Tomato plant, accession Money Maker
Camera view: tilt-top (135 deg); turntable rotation: 210 degrees
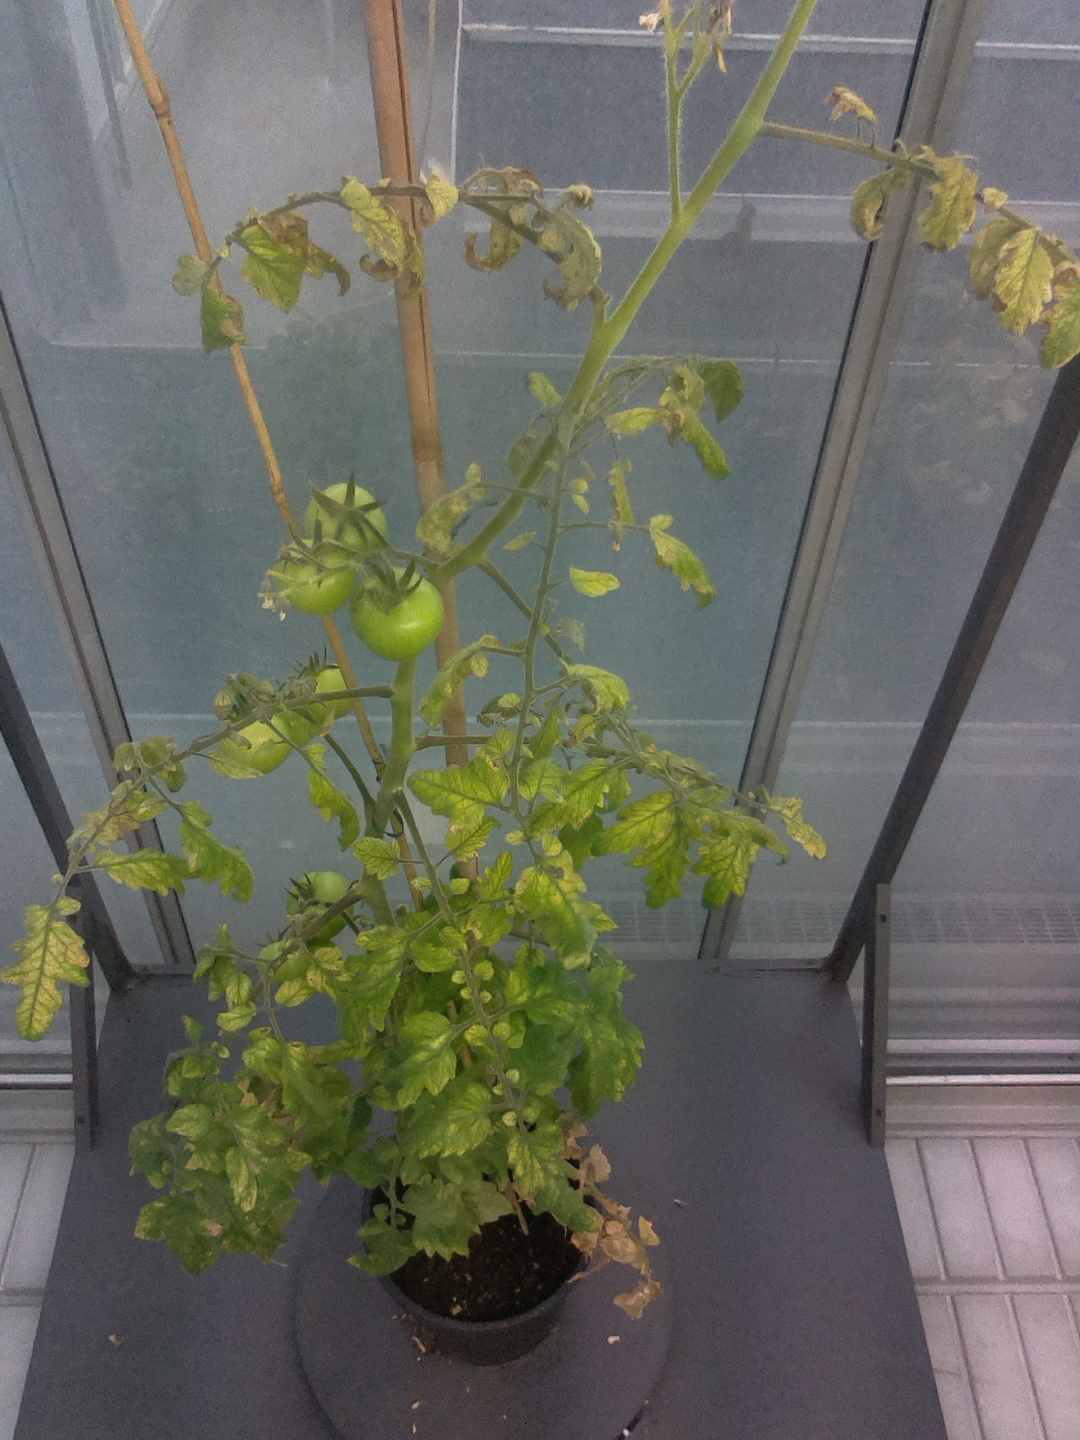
BBCH growth stage 79: 90% -100% of final fruit size